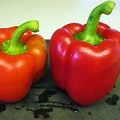
Label: capsicum